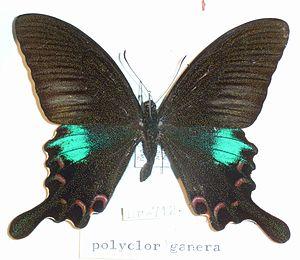
Papilio polyctor est une espèce de lépidoptères originaire d'Asie du Sud et du Sud-Est, appartenant à la famille des Papilionidae.